San Quintín, Baja California

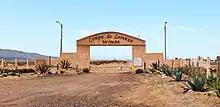
Campo de Lorenzo Skypark.

Ensenada has many processing plants, canning machines, freezers, as well as fresh and live products, and gel production from seaweed. Several factories produce packages of different materials, such as tin cans, cardboard boxes, and extracted polyethylene packaging. The adjacent industrial areas in Baja California also facilitate the acquisition of equipment and spare parts.